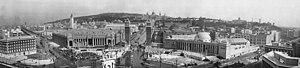
1929 est une année commune commençant un mardi.
Barcelone [baʁsəlɔn] est la capitale administrative et économique de la Catalogne, de la province de Barcelone, de la comarque du Barcelonès ainsi que de son aire et de sa région métropolitaines, en Espagne.
L'Exposition Internationale de Barcelone a eu lieu du 20 mai 1929 au 15 janvier 1930 à Barcelone. Elle s'est déroulée sur la colline de Montjuïc. Barcelone était un des deux sites de l'Exposition générale espagnole de 1929. En parallèle, Séville proposait une Exposition ibéro-américaine.